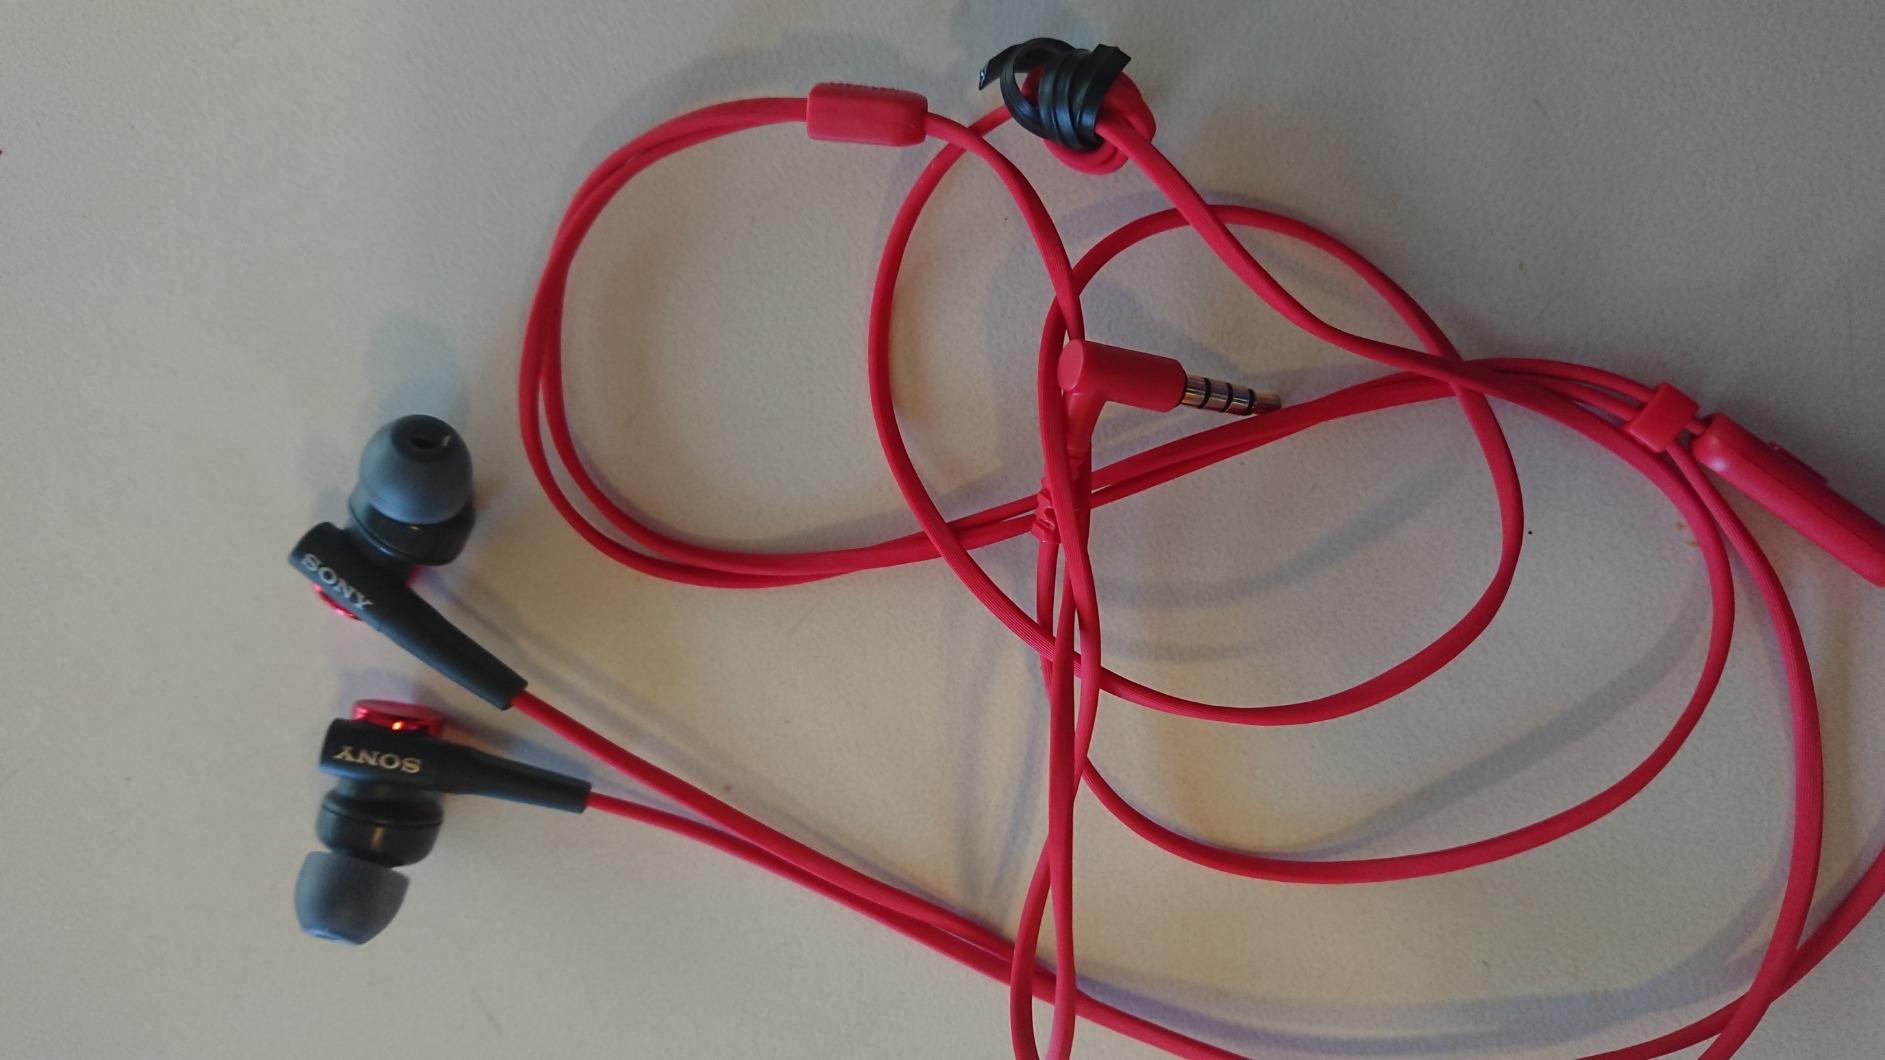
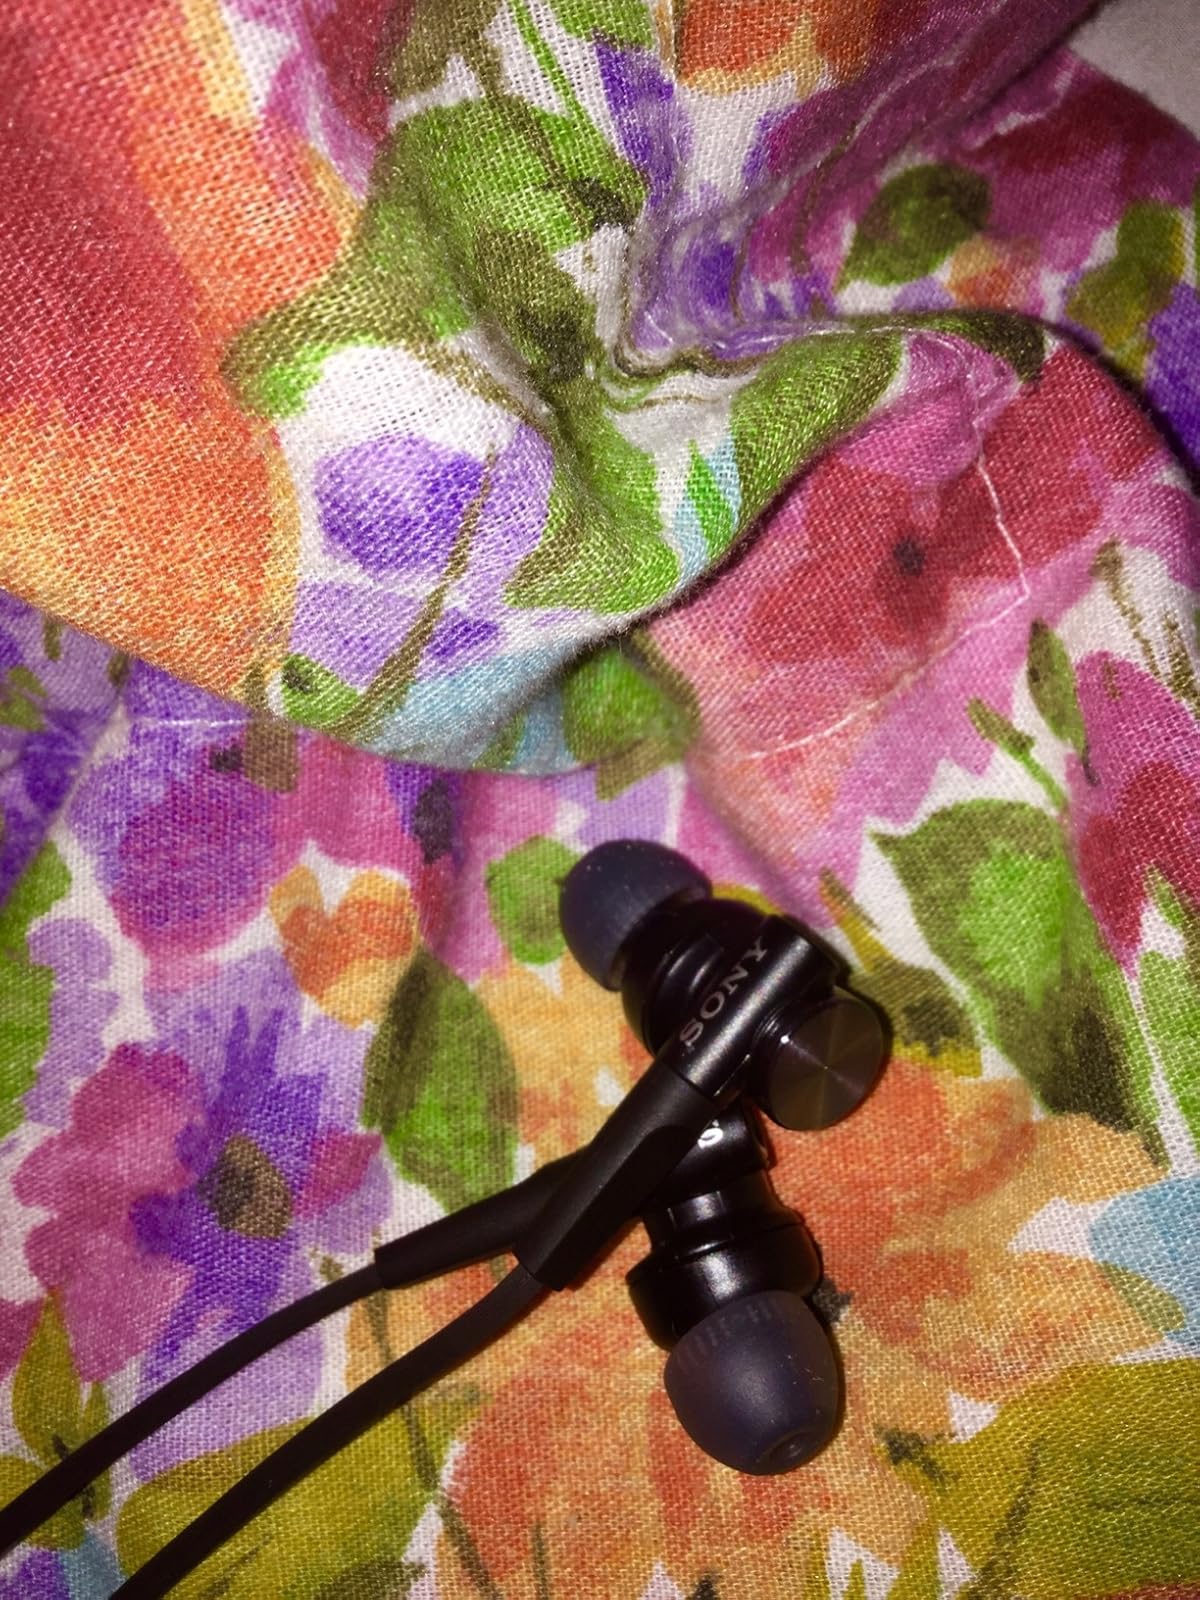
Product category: headphones
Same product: no